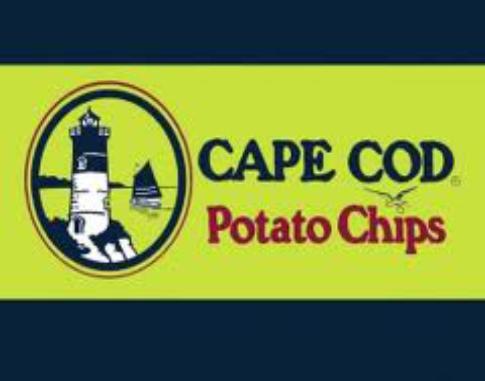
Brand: Cape Cod Potato Chips
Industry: Food